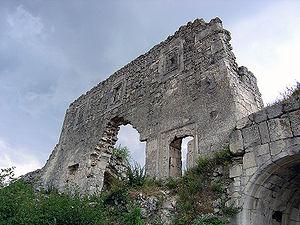
Mangoup, ou Mangoup Kale, est une ancienne forteresse située au sud-ouest de la Crimée, à 21 km à l'est de Sebastopol, à proximité de la route reliant les localités de Ternivka et Zalisne. Elle est bâtie sur un vaste plateau qui s'élève de 250 à 300 mètres environ au-dessus des vallées environnantes, protégée naturellement de trois côtés par des falaises à pic. La muraille d'enceinte a environ 1 500 mètres de long, la longueur totale des fortifications est de 6 600 m. Le site comporte de nombreuses sources.